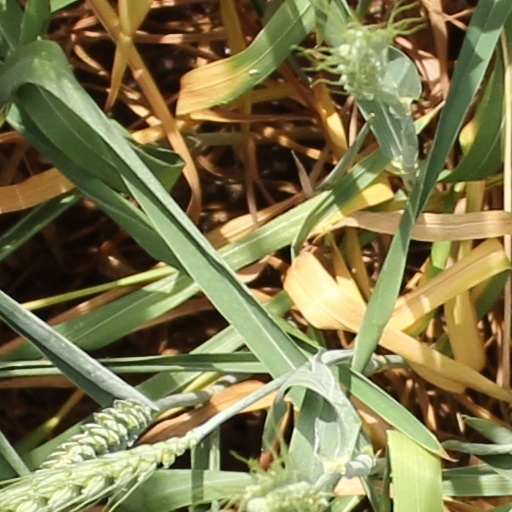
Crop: wheat